Niagara Falls, Ontario

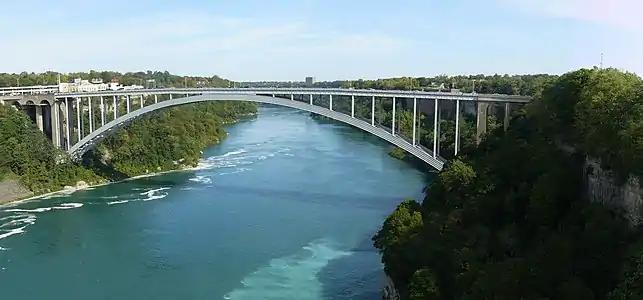
The Rainbow Bridge

With a plentiful and inexpensive source of hydroelectric power from the waterfalls, many electro-chemical and electro-metallurgical industries located there in the early to mid-20th century. Industry began moving out of the city in the 1970s and 80s because of economic recession and increasing global competition in the manufacturing sector. Tourism increasingly became the city's most important revenue source.